Dillard, New Orleans

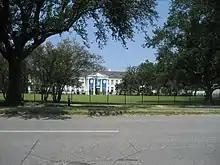
Wikipedia sourced image of Dillard Neighborhood, sub-district of Gentilly district, depicting Dillard University,

Dillard is a neighborhood of the city of New Orleans. A subdistrict of the Gentilly District Area, its boundaries as defined by the City Planning Commission are: Mirabeau Avenue to the north, Elysian Fields Avenue to the east, Benefit Street and I-610 to the south and Paris Avenue, Pratt Drive and the London Avenue Canal to the west.